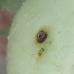
Crop: Tomato
Condition: alternaria-d